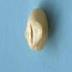
Maize quality: Good